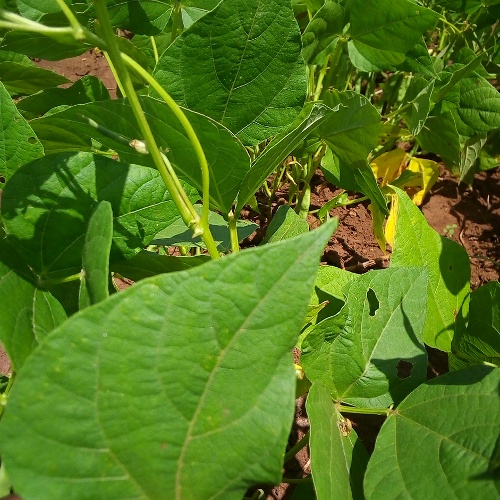
Leaf condition: healthy